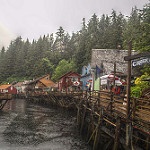
Label: street